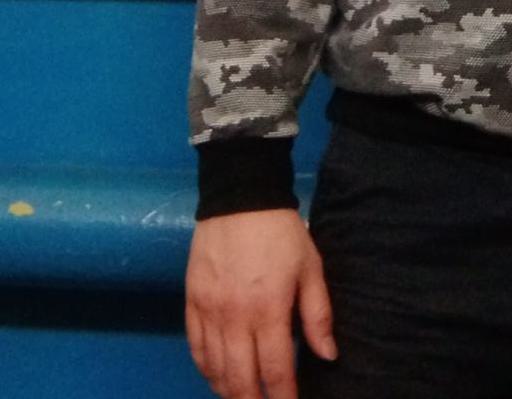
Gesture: no_gesture